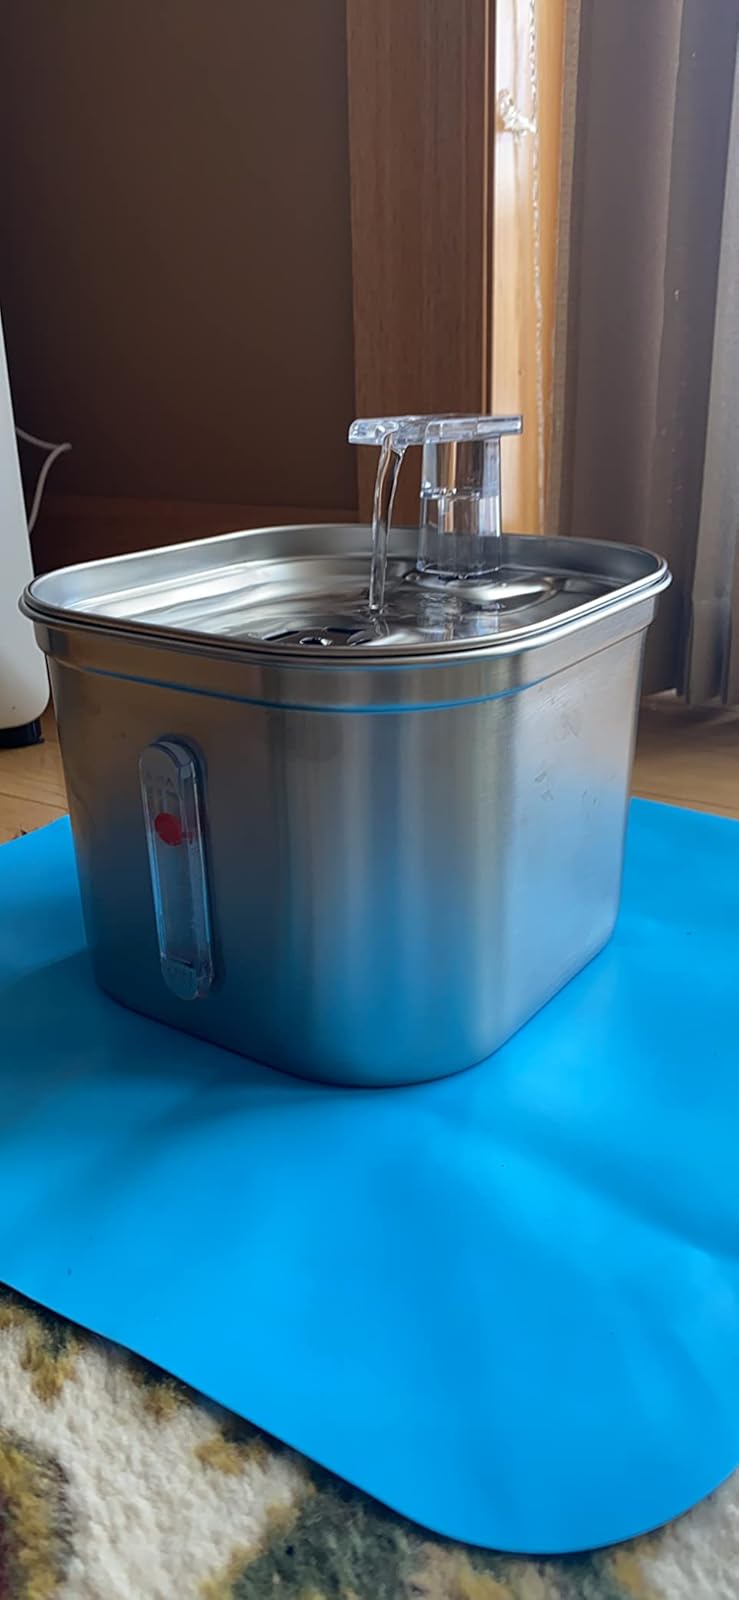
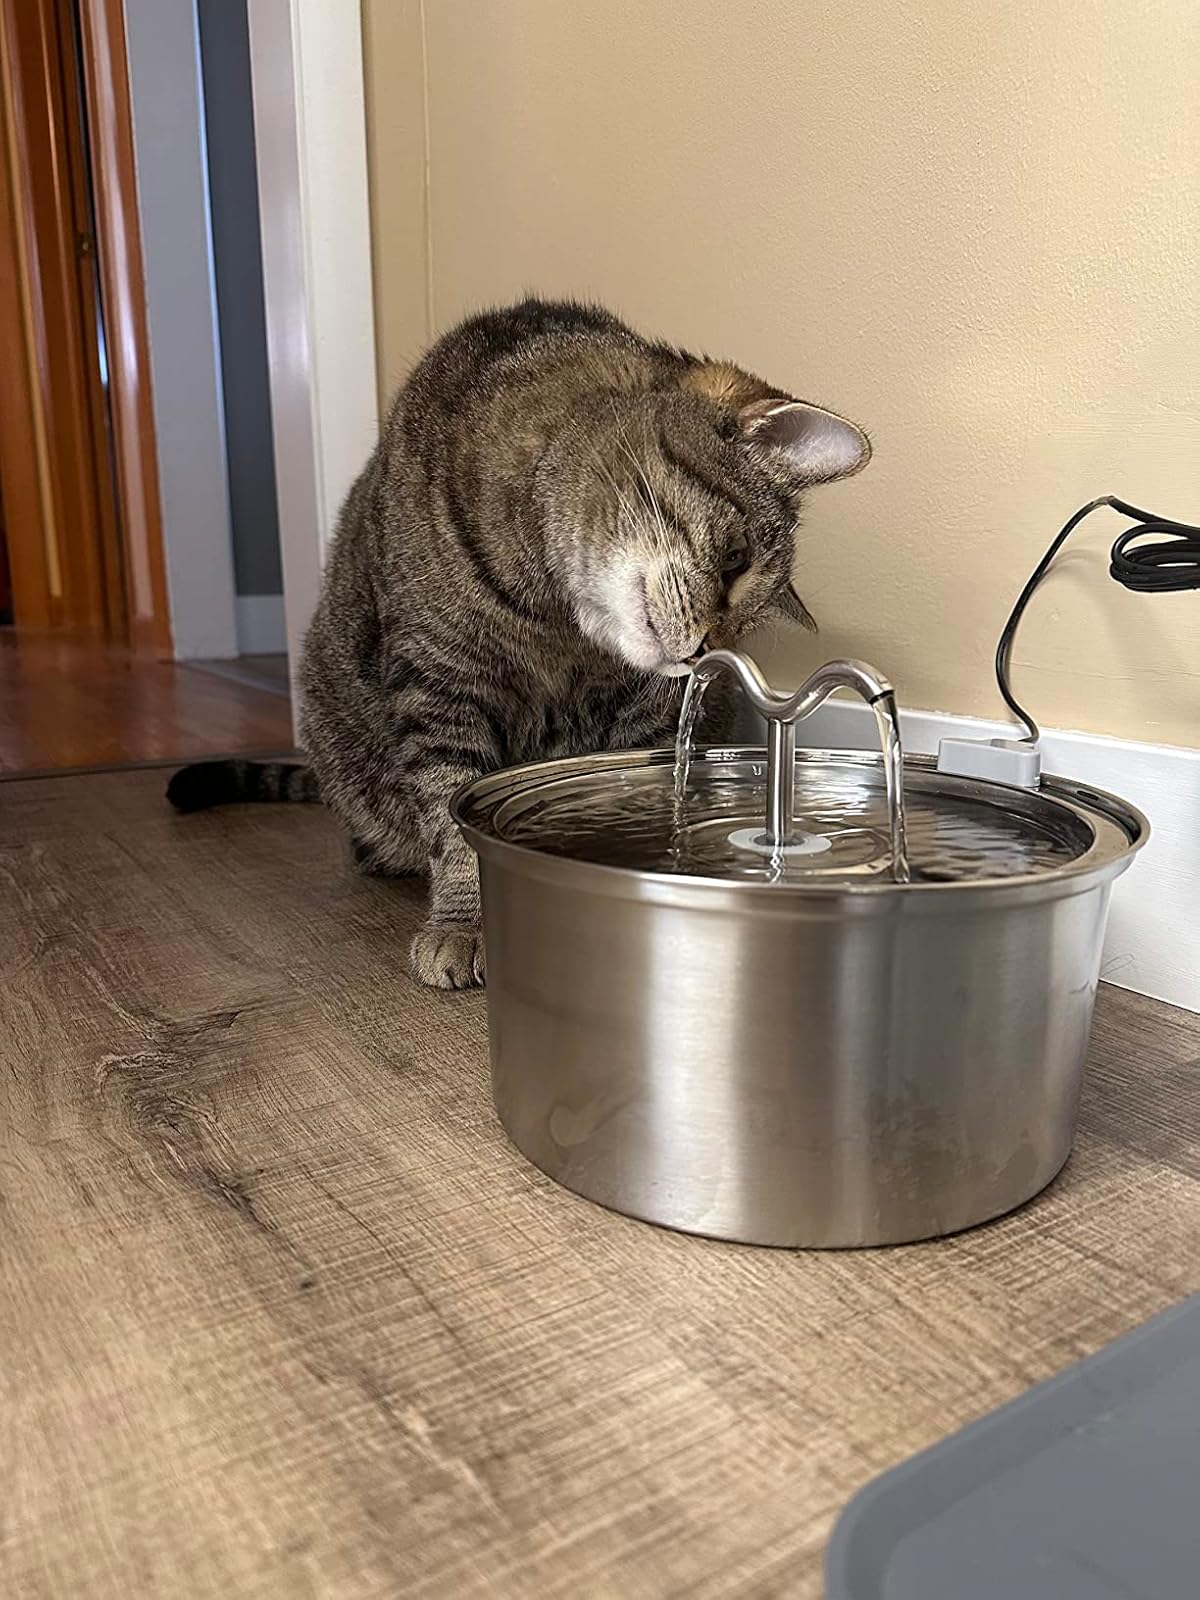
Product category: items_bowl
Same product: no